Corendon Airlines Europe

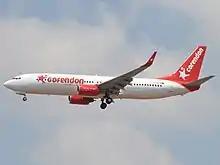
Corendon Airlines Europe Boeing 737-800

Corendon Airlines Europe based its aircraft at several airports in Germany, including Düsseldorf, Nuremberg, Cologne/Bonn, and Hanover, as well as one in Basel/Mulhouse in France.